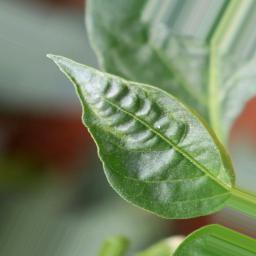
Label: mites_and_trips